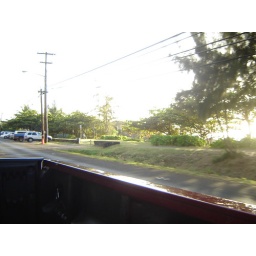
in a truck bed